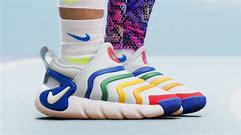
Brand: Nike
Model: Dynamo Go